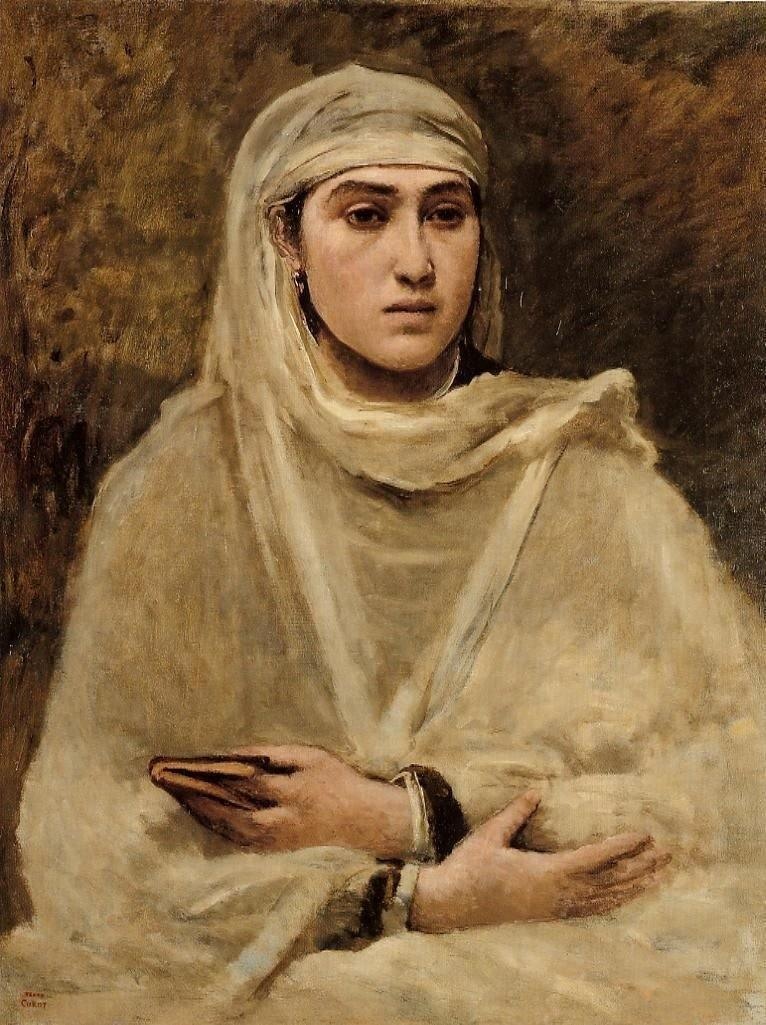
Mulher argelina
Algerian Woman Nome do artista: Jean-Baptiste-Camille Corot Idade do artista: 78 (17 de julho de 1796 - 22 de fevereiro de 1875) Nacionalidade do artista: francês < p> Século: Século 19 Movimento artístico: Realismo
Brand: Jean-Baptiste-Camille Corot
Category: Home & Garden > Decor > Artwork > Posters, Prints, & Visual Artwork > Paintings